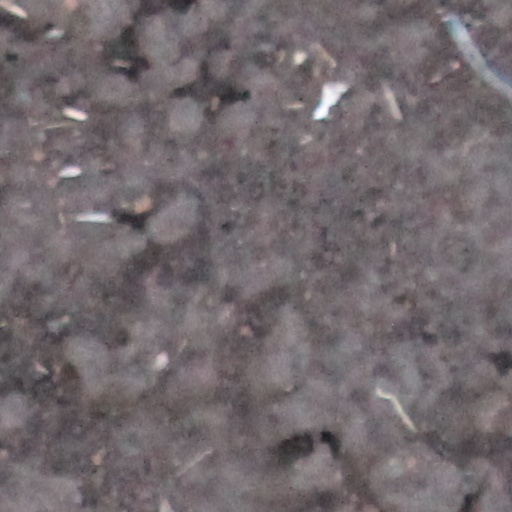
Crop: wheat